Family Guy season 8

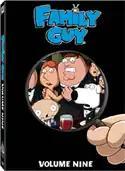
DVD covers for Volumes 8 and 9

The eighth season of animated television series "Family Guy" first aired on the Fox network in twenty-one episodes from September 27, 2009, to May 23, 2010, before being released as two DVD box sets and in syndication. It ran on Sunday nights between May and July 2010 on BBC Three in the UK. The series follows the dysfunctional Griffin family—father Peter, mother Lois, daughter Meg, son Chris, baby Stewie and dog Brian, all of whom reside in their hometown of Quahog.